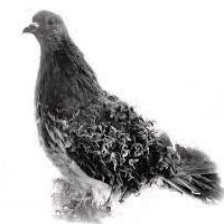
Species: FRILL BACK PIGEON
Scientific name: COLUMBA LIVIA DOMESTICA